David Stevenson (admiral)

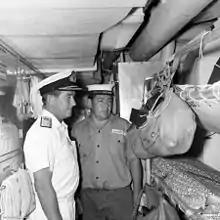
Rear Admiral David Stevenson inspecting before its deployment to Vietnam (1971).

Vice Admiral Sir Hugh David Stevenson (24 August 1918 – 26 October 1998) was a senior officer of the Royal Australian Navy, serving as Chief of Naval Staff from 1973 to 1976.